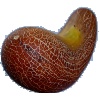
Label: Cucumber Ripe 1